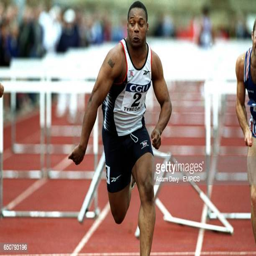
olympic athlete on his way to winning event